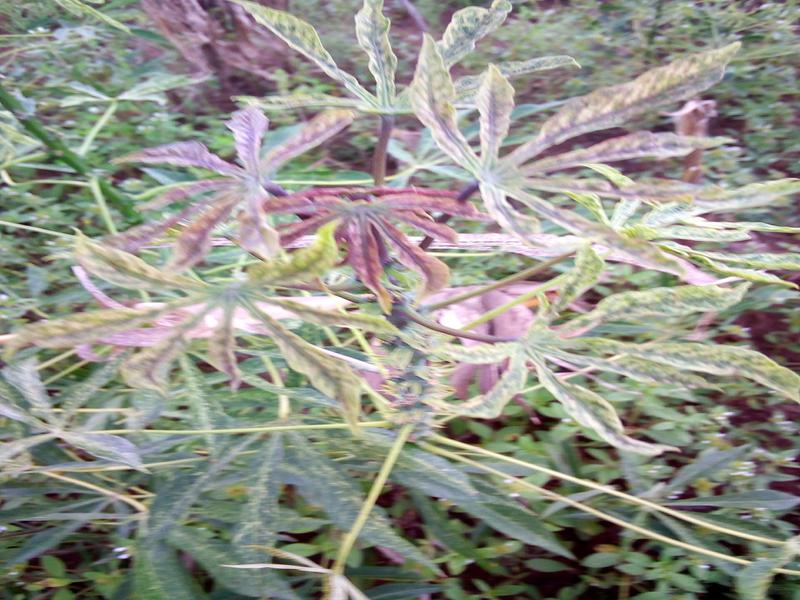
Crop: cassava
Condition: green_mottle